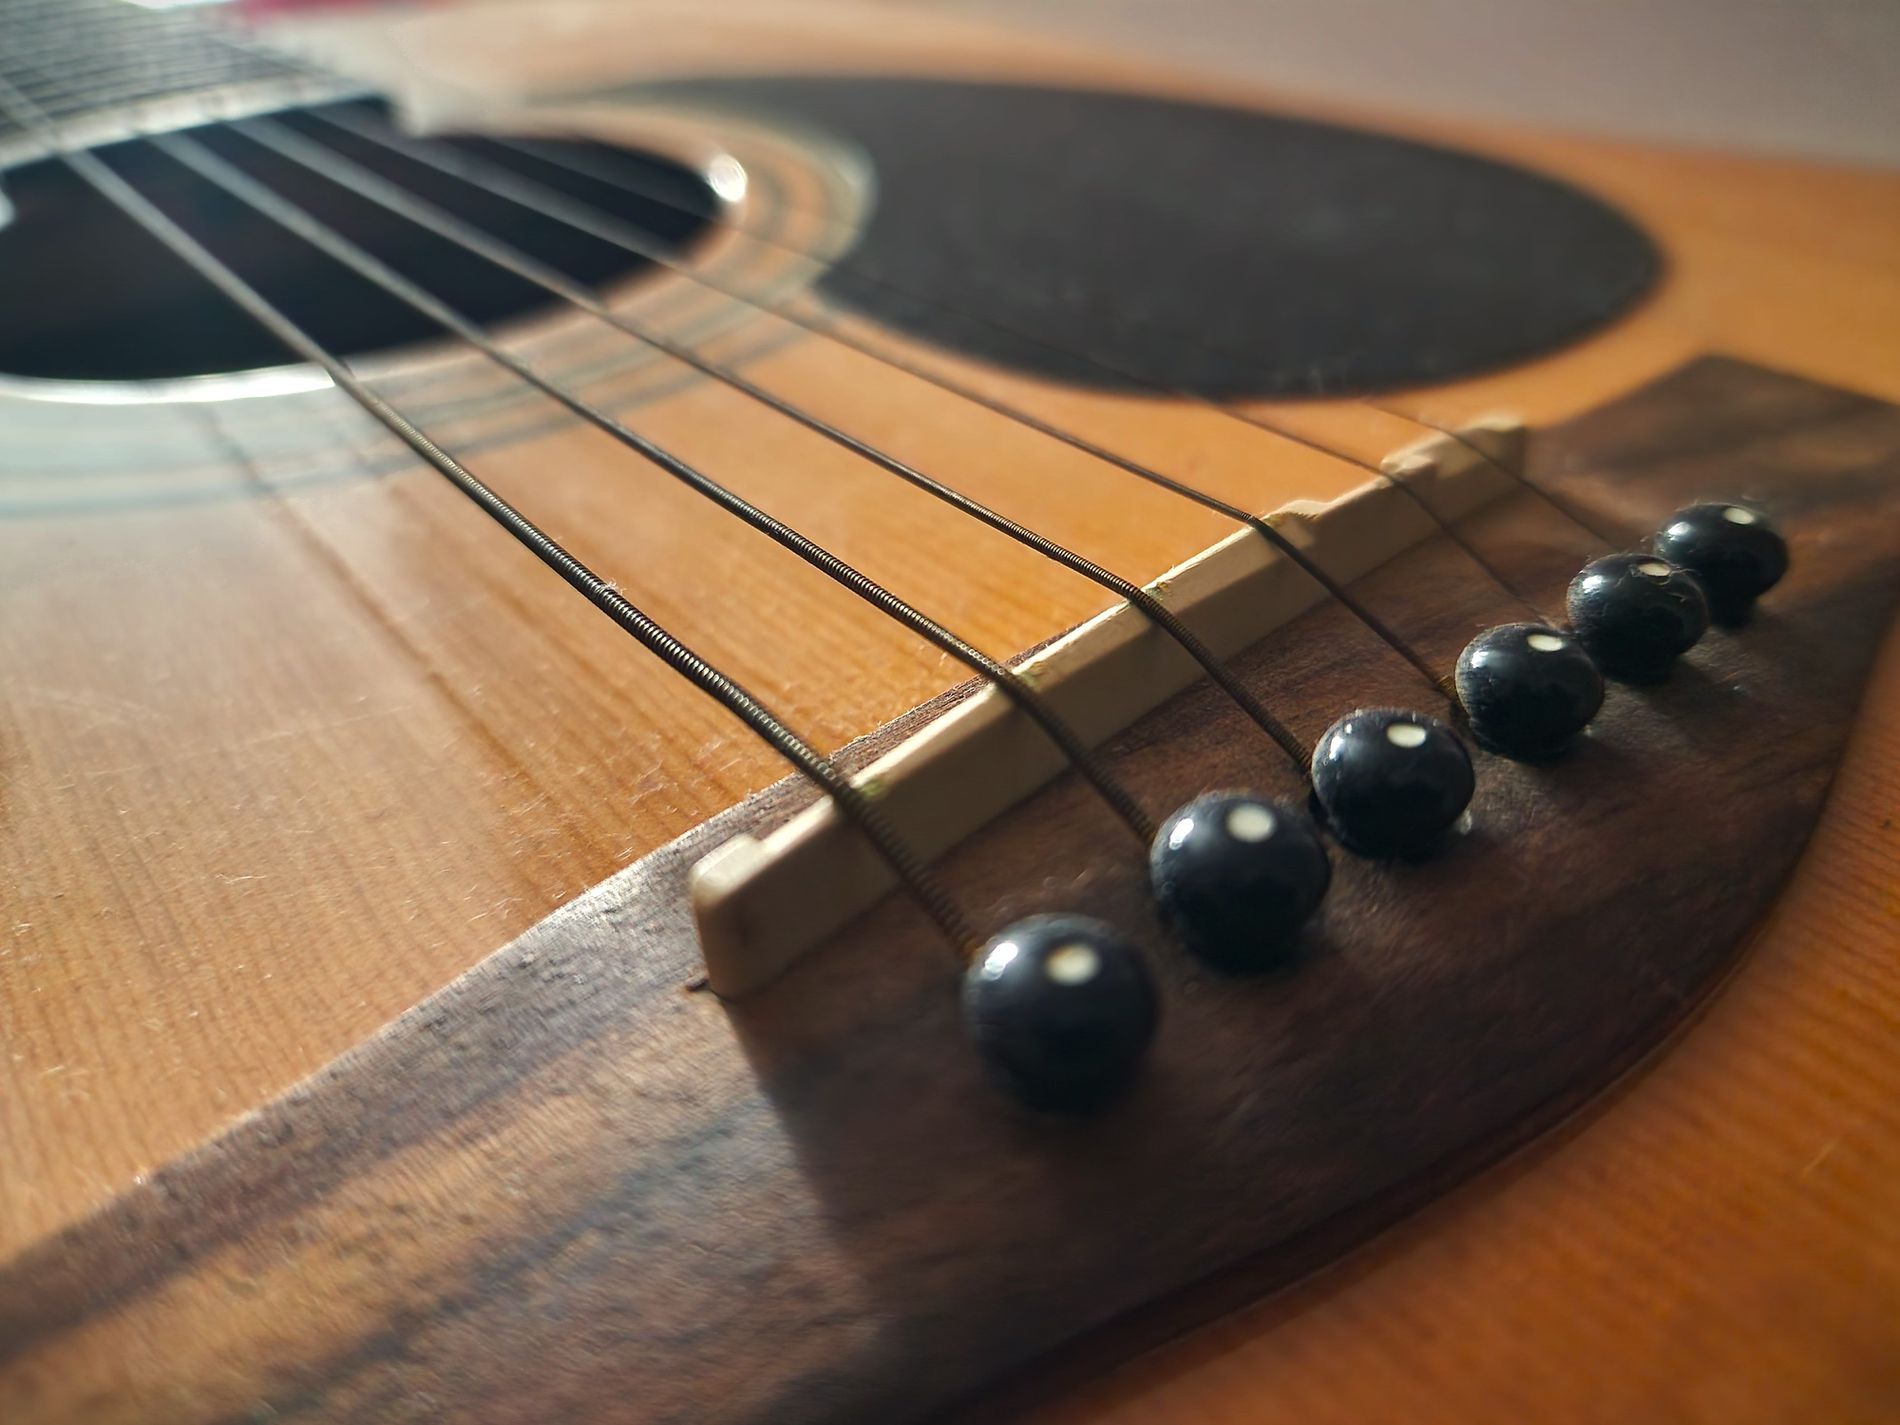
Music wires
The shot depicts a very close-up view of a guitar, featuring black bridge pins. In the upper right, there is an unclear background.
This is a close up shot. The shot describes close-up details of a guitar with a yellowish hue. The colors are natural, and the lighting is soft with a contrast between the light and dark wood. It appears that the shot was taken during the day.
Labels: Guitar, Musical Instrument, Lute, Bass Guitar, Bridge Pins, Unclear Background
Camera: samsung SM-S908B
ISO: 1600